Agnel Polytechnic

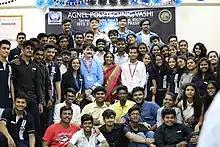
Technocratz 2019

Agnel Polytechnic is located in the Agnel Technical Education Complex, Sector - 9A,Juhu Nagar Vashi. It stands besides the biggest Mosque in Navi Mumbai. The whole campus is designed for the urban outlook. It mainly consists of the engineering college, the Central Library and then the Polytechnic, canteen, workshop, quarters and Father Saturnino Almeida's residence, Omkar all the way around the large campus. It is the largest campus in Navi Mumbai. College staff are given the facility to stay in the quarters with their families.